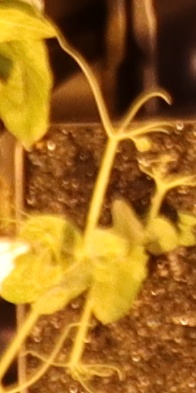
Label: Field Pea